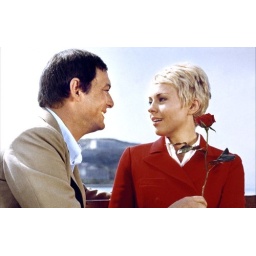
jean with maurice ronet in the movie,&amp;quot;la route de corinthe&amp;quot; (the road to corinth/who's got the black box),1967.